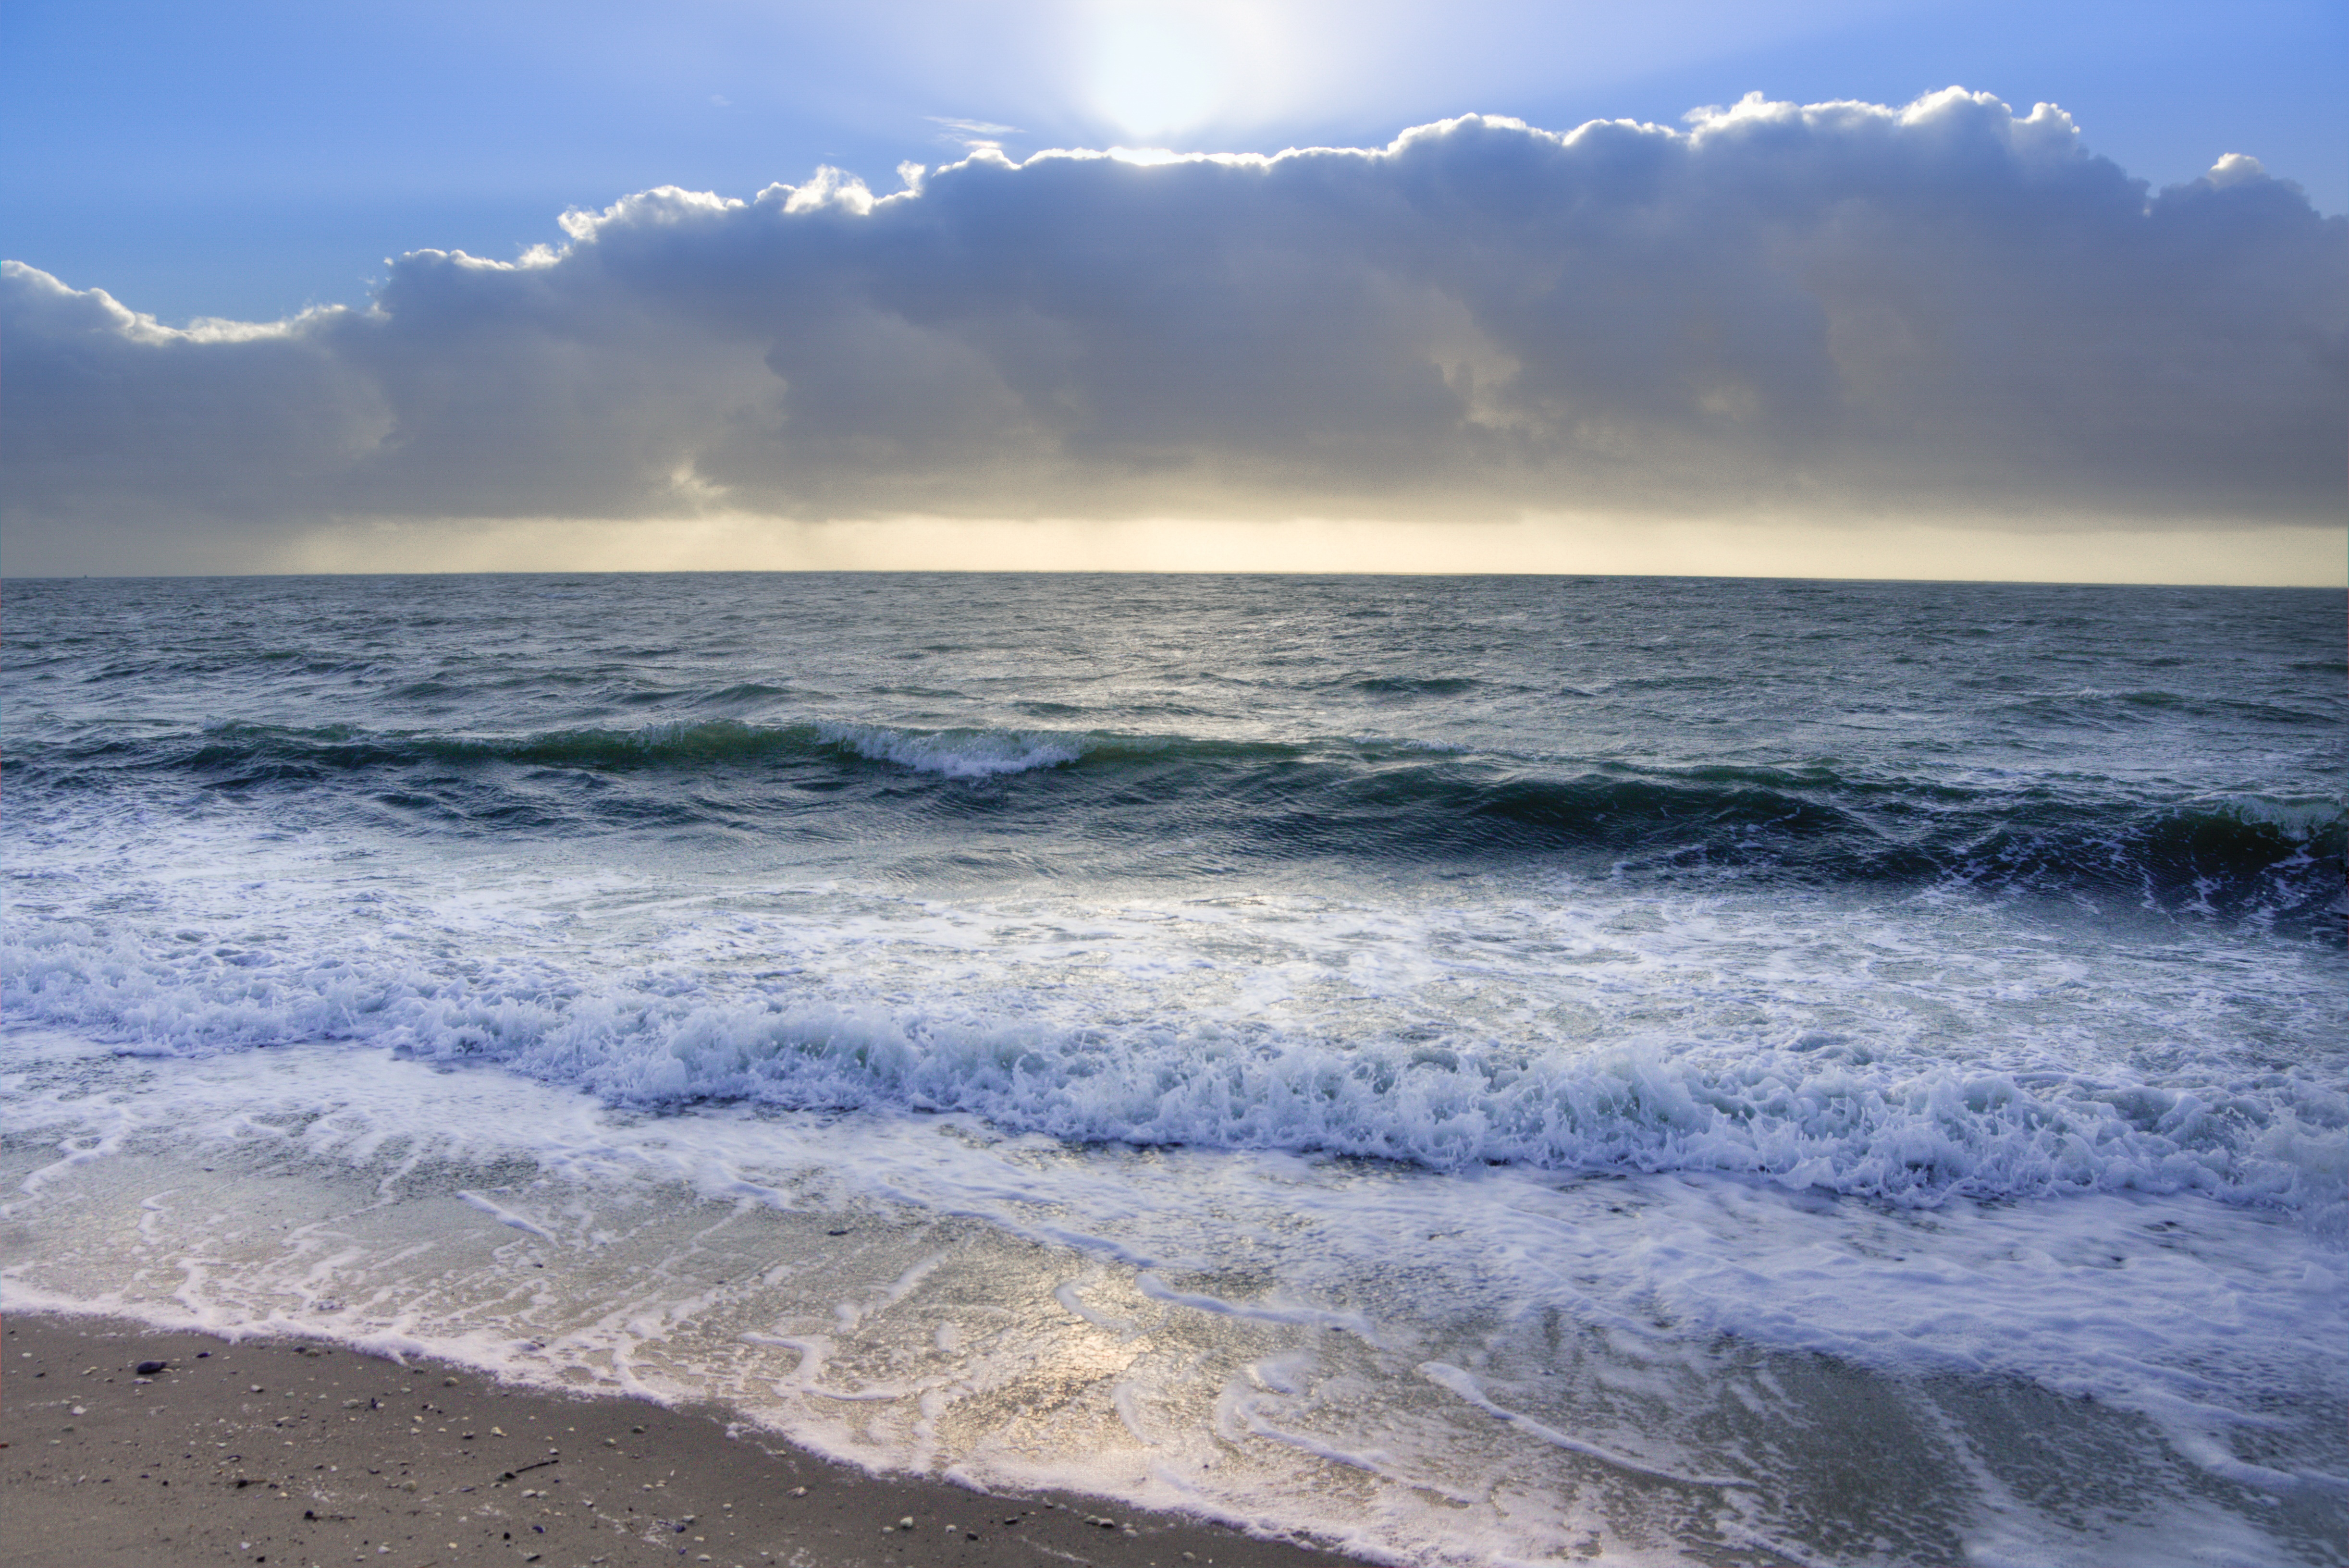
beach, sea, coast, water, nature, outdoor, sand, ocean, horizon, cloud, sun, sunrise, morning, shore, wave, wind, vacation, coastline, flood, seascape, weather, tourism, body of water, waves, clouds, atmospheric phenomenon, wind wave